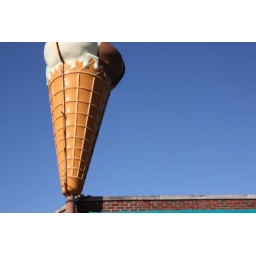
This cone appeared against the bright blue sky somewhere between Florida and Minnesota.